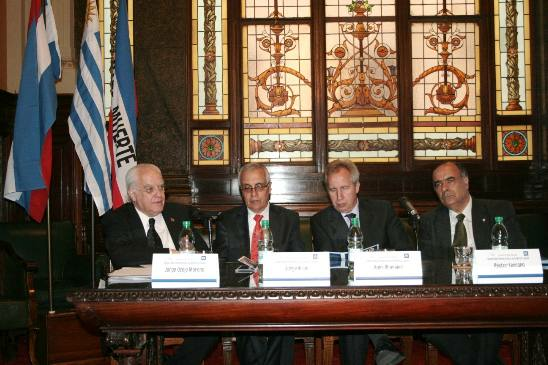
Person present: Yes